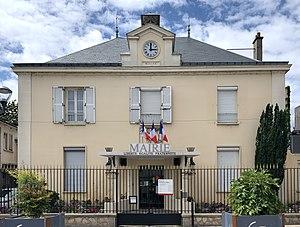
Mairie de Bonneuil-sur-Marne.
Bonneuil-sur-Marne est une commune française située dans le département du Val-de-Marne en région Île-de-France. Ses habitants s'appellent les Bonneuillois.